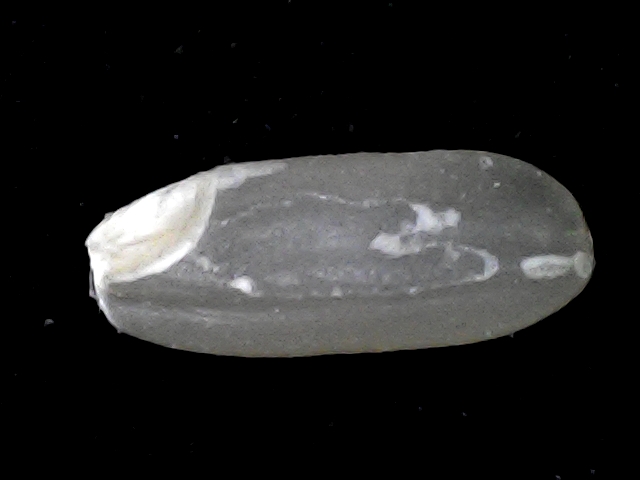
Rice variety: BR22